Kakeyama Station

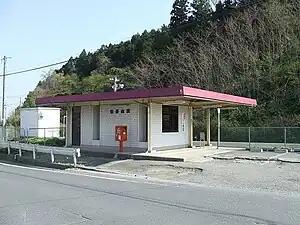
Kakeyama Station in April 2009

is a railway station located in the city of Ishinomaki, Miyagi Prefecture, Japan, operated by East Japan Railway Company (JR East).